Doge of Venice

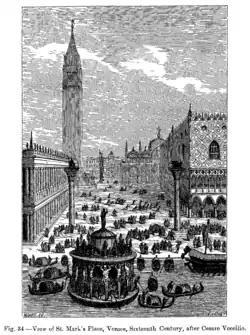
View of the Piazzetta in the 16th century, after Cesare Vecellio

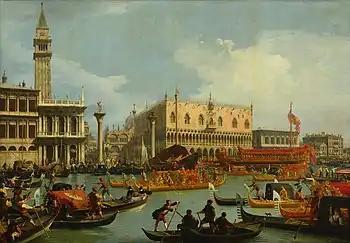
"The Return of the Bucentaur to the Molo on Ascension Day" (1730 by Canaletto)

One of the ceremonial duties of the doge was to celebrate the symbolic marriage of Venice with the sea. This was done by casting a ring from the state barge, the "Bucentaur", into the Adriatic. In its earlier form this ceremony was instituted to commemorate the conquest of Dalmatia by Doge Pietro II Orseolo in 1000, and was celebrated on Ascension Day. It took its later and more magnificent form after the visit to Venice in 1177 of Pope Alexander III and the Holy Roman Emperor Frederick I. On state occasions the Doge was surrounded by an increasing amount of ceremony, and in international relations he had the status of a sovereign prince.